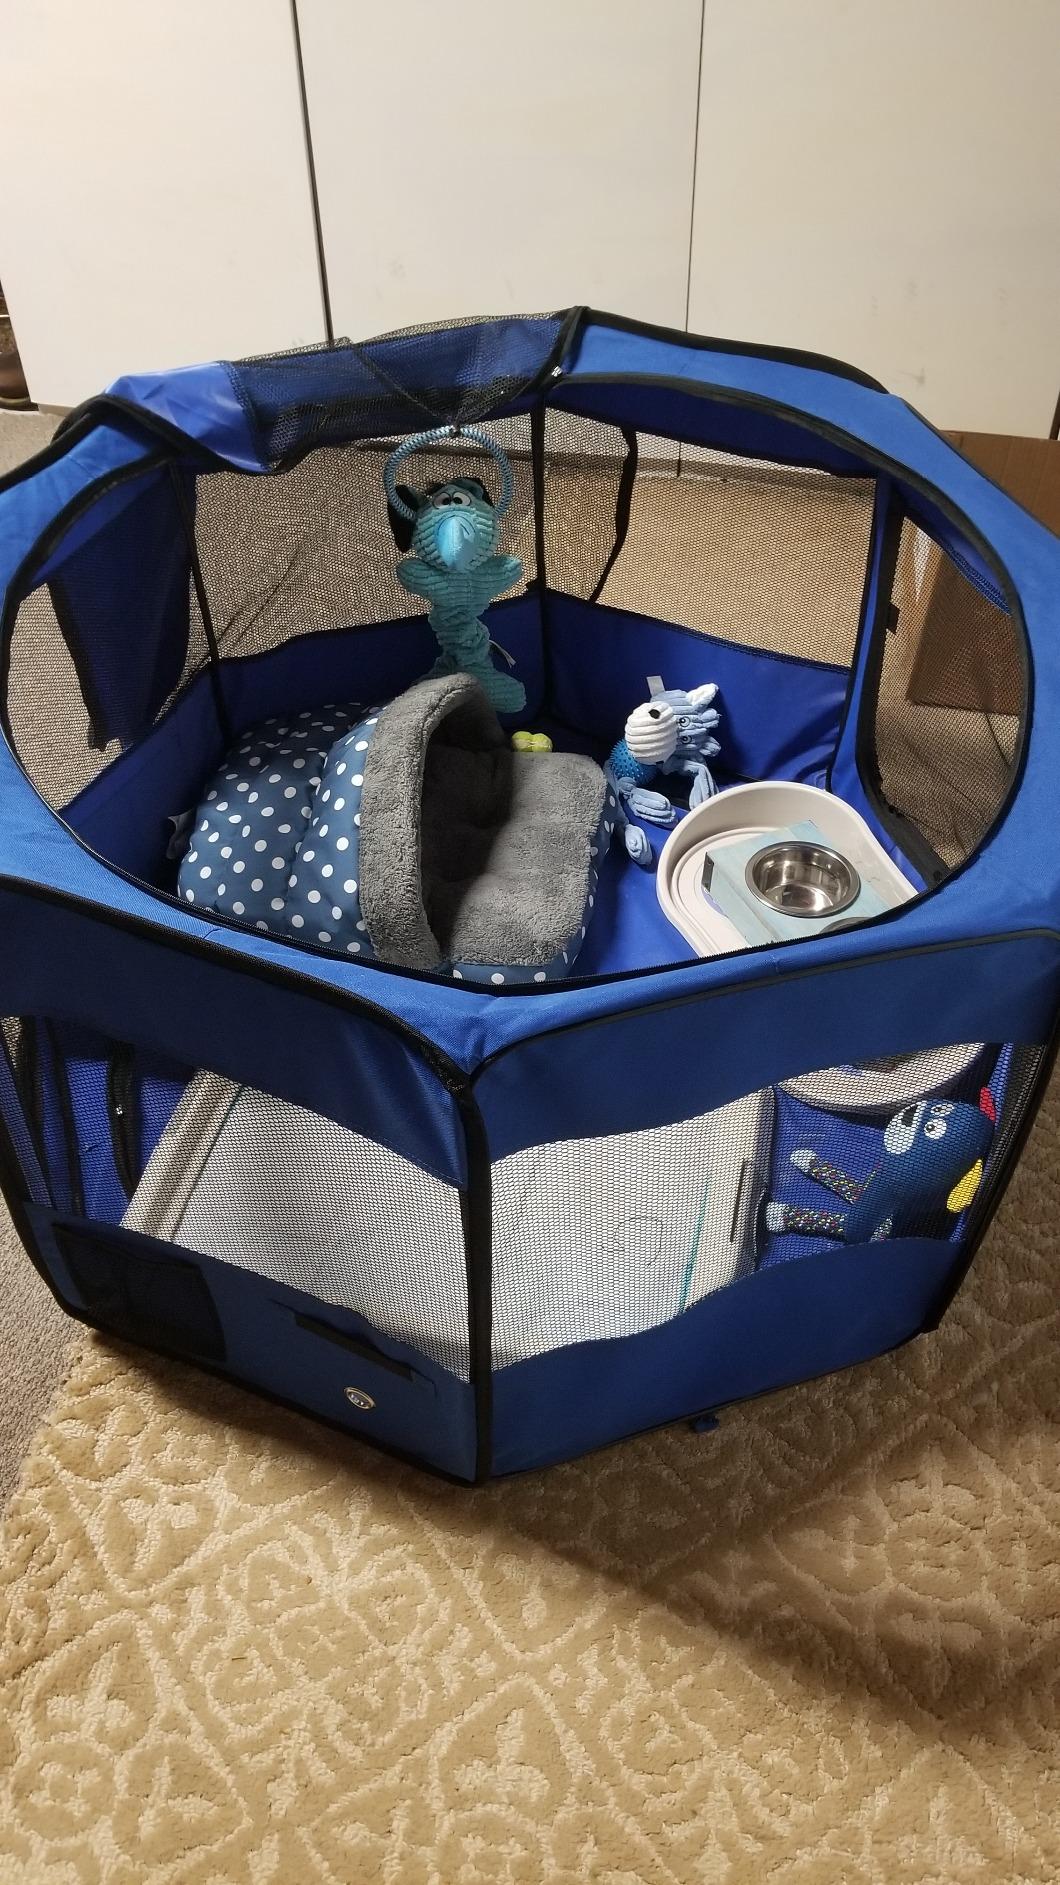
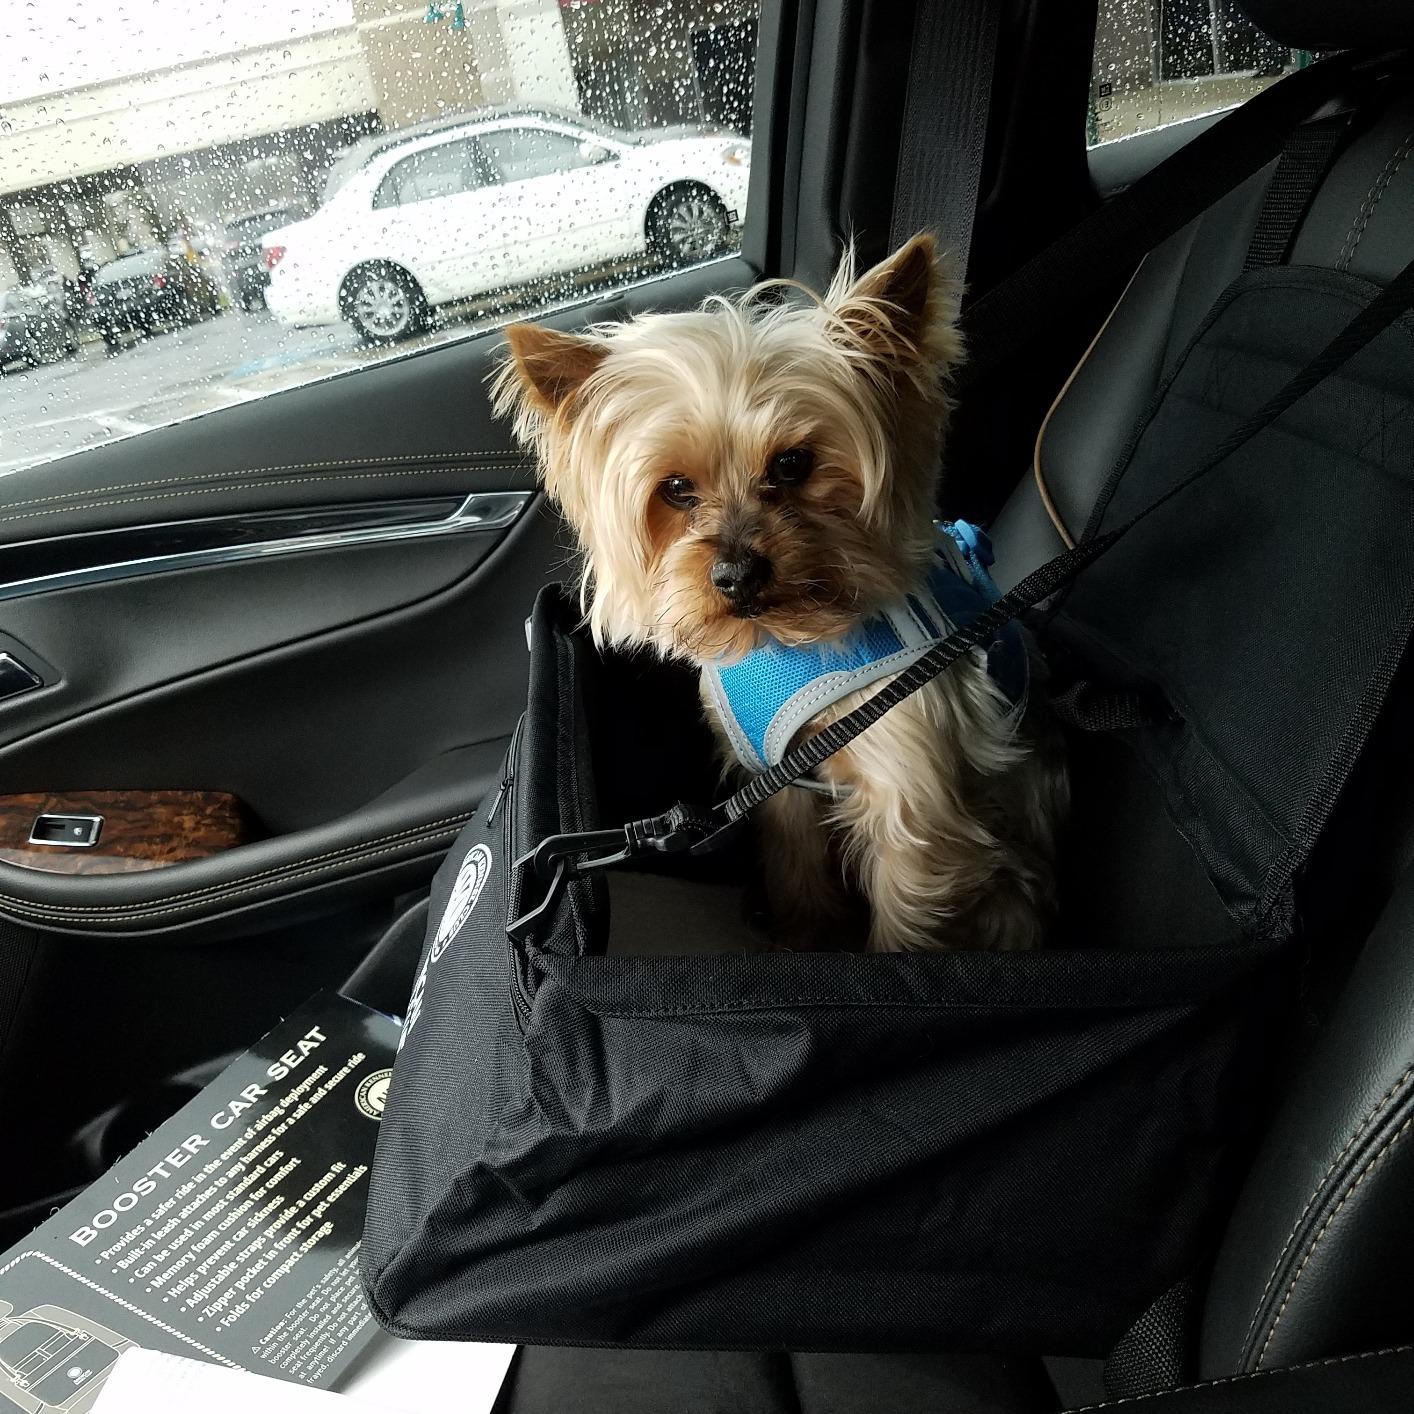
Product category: items_kennel
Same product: no